Kissa Kursi Ka

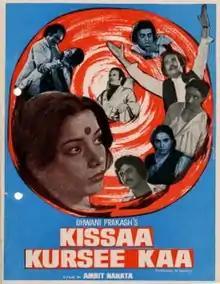
Film poster

Kissa Kursi Ka is a 1977 Indian Hindi-language political satire film directed by Amrit Nahata, who was a member of Indian parliament and produced by Badri Prasad Joshi. The film was a satire on the politics of Indira Gandhi and her son Sanjay Gandhi and was banned by the Indian Government during the Emergency period and all prints were confiscated. Music of the film was composed by Jaidev Verma.